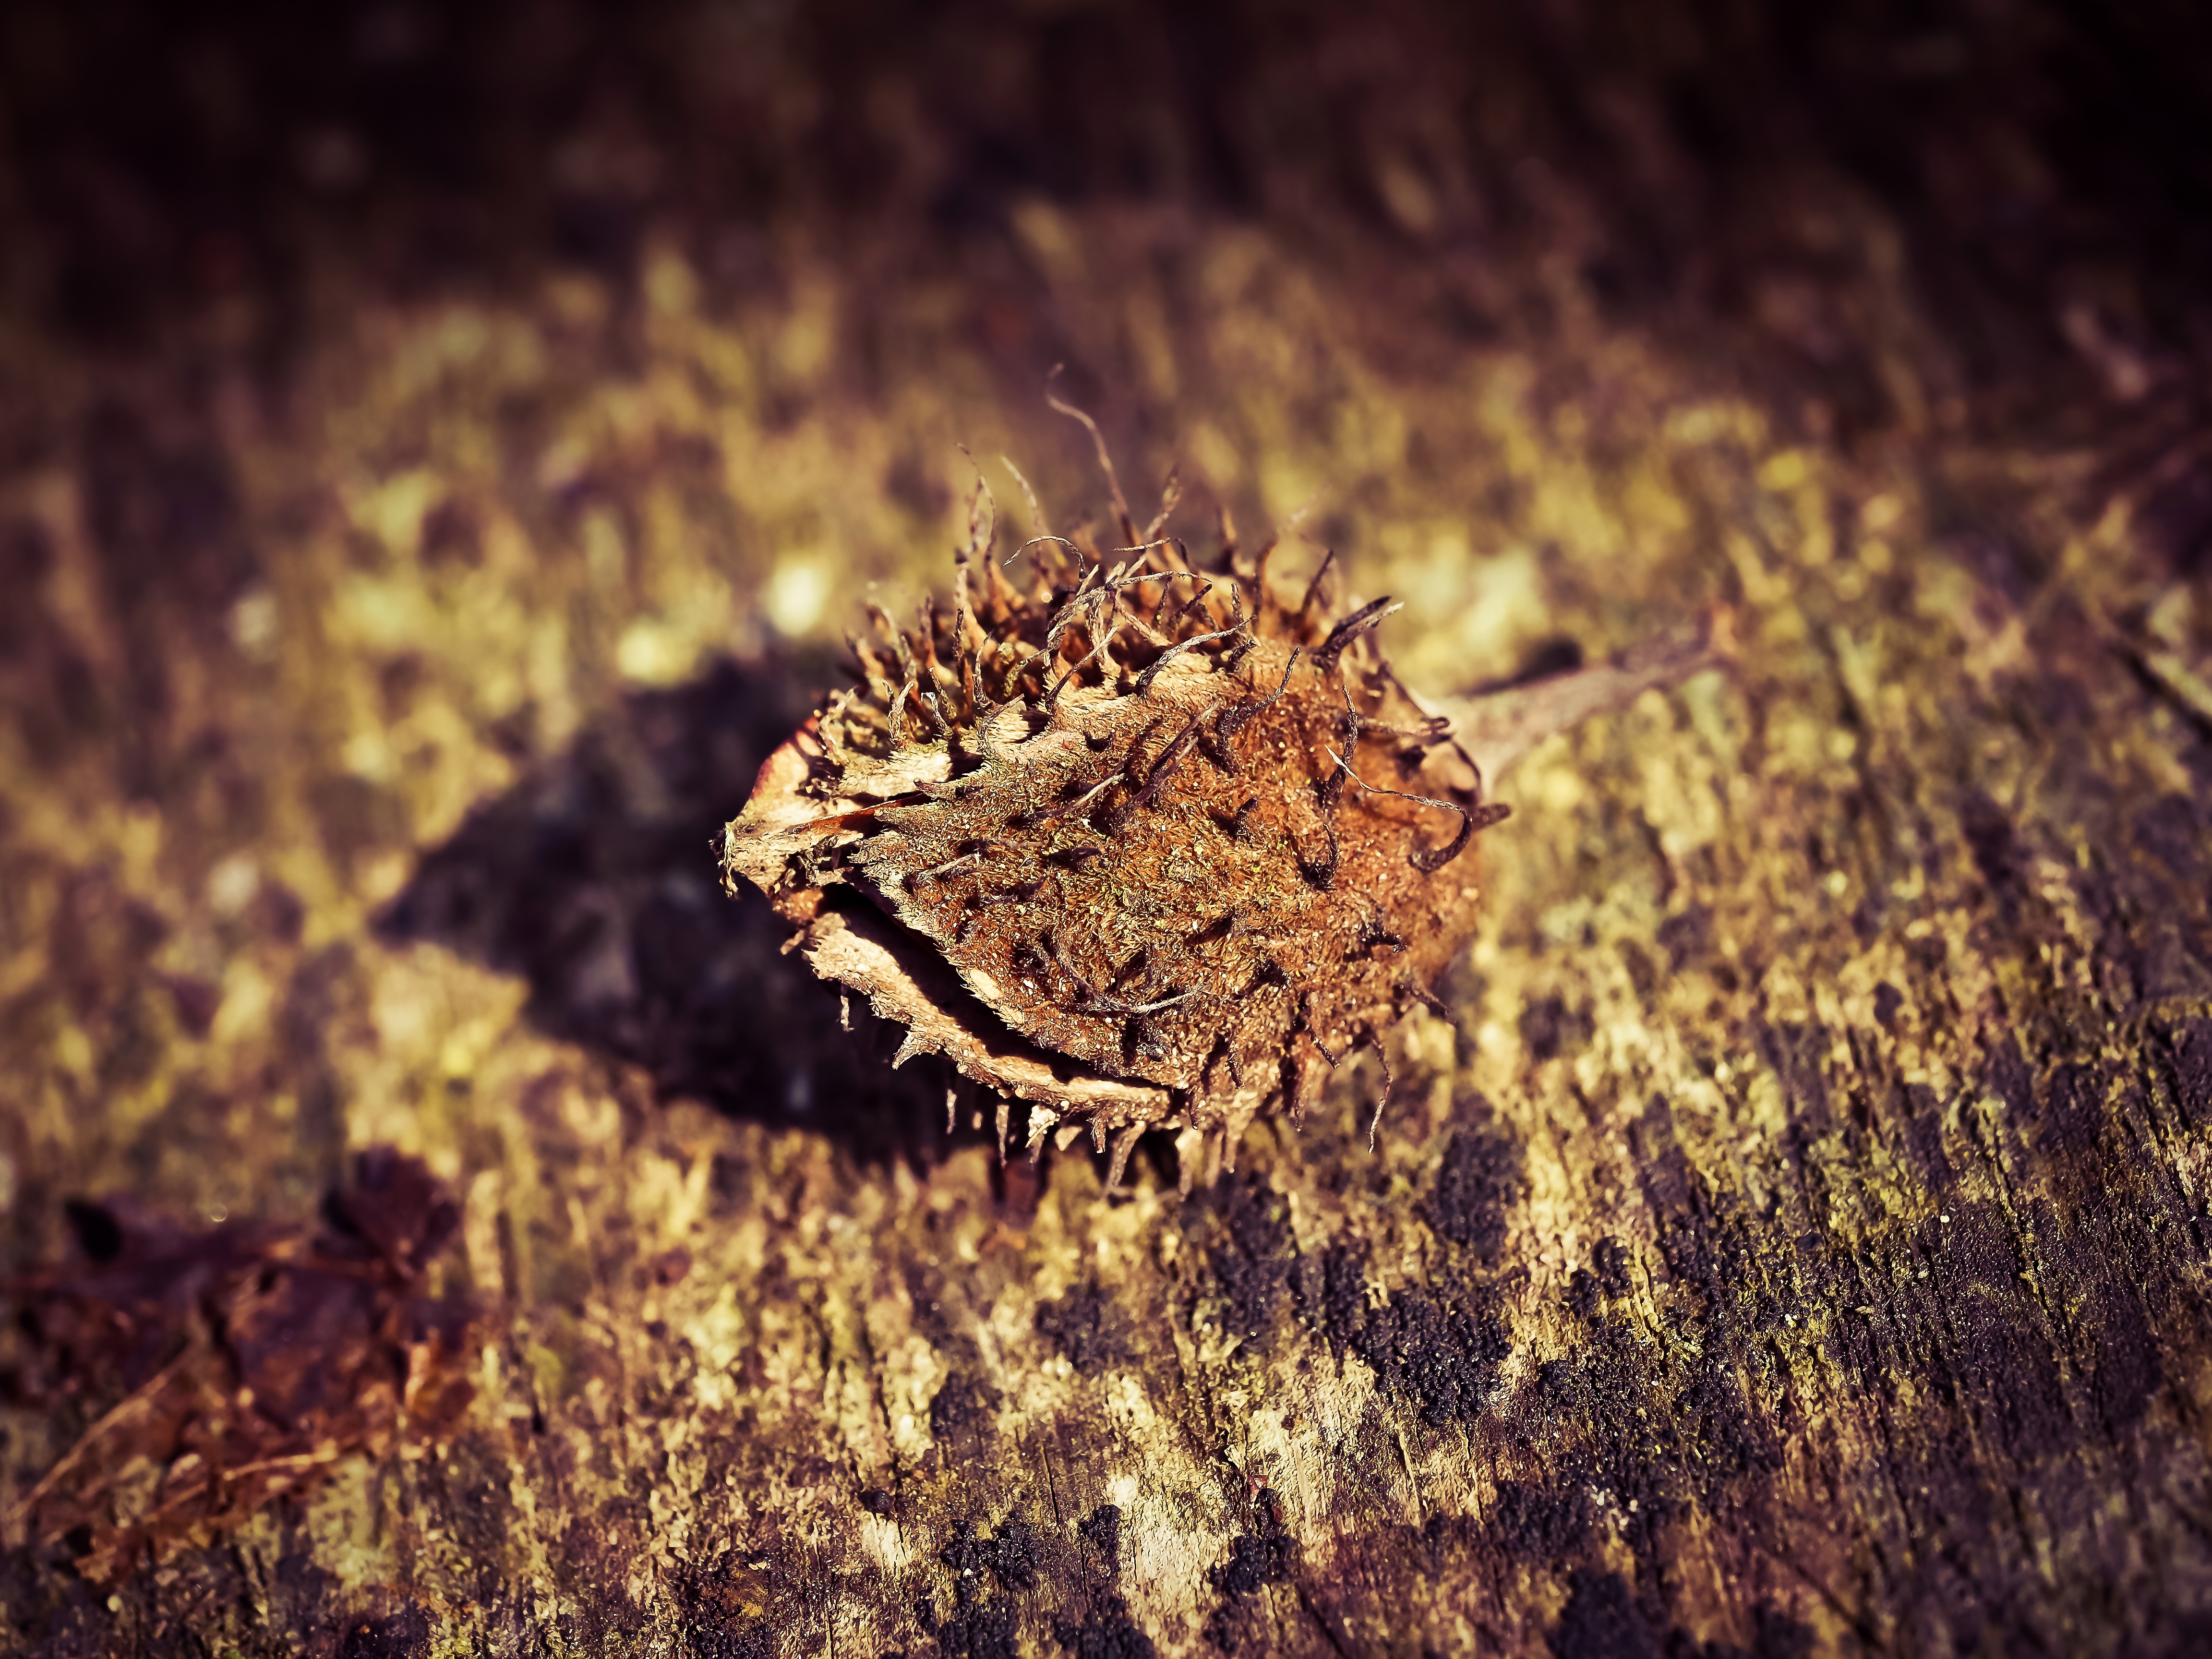
tree, nature, grass, prickly, plant, photography, fruit, leaf, flower, wildlife, autumn, brown, soil, nut, healthy, flora, season, fauna, shell, walnut, close up, frisch, macro photography, sleeve, tree nut, beechnut, grass family